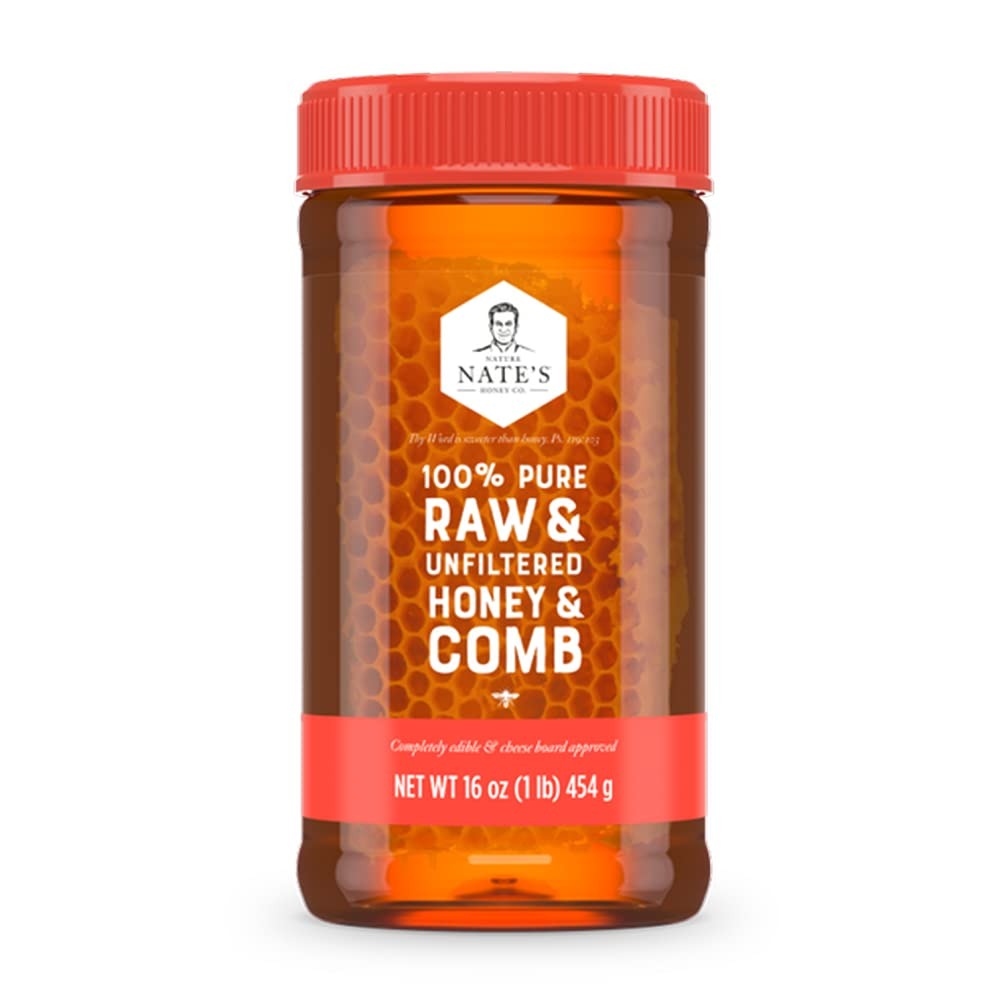
Item Name: Nate's 100% Pure Raw & Unfiltered Honey and Comb - 16oz. Jar
Bullet Point 1: Delectable honeycomb surrounded by Nature Nate's 100% Pure Raw & Unfiltered Honey is perfect for sweetening beverages and recipes like acai bowls or smoothies, or as a processed sugar alternative
Bullet Point 2: Just as nature intended, the strained honey is gently warmed to retain existing pollen count and its nutrient rich composition; edible honeycomb comb cut from the hive adds delicate, crisp texture
Bullet Point 3: Nature Nate's 100% Pure Raw & Unfiltered Honey and Comb is simply made, containing only two ingredients—honey and beeswax
Bullet Point 4: Add honey to coffee or tea, drizzle on cheese, brush on foods for caramelized flavor or marinate, or pair with roasted nuts, grilled fruit or root vegetables for sweet balanced flavor
Bullet Point 5: The bold flavor and soft yet crispy texture, honeycomb is the perfect topping on salads, ice cream, bread and cheese, oatmeal, yogurt, smoothie bowls, sandwiches and more
Value: 16.0
Unit: Ounce

Price: 12.99